George E. Foss

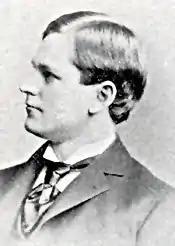

George Edmund Foss (July 2, 1863 – March 15, 1936) was a U.S. Representative from Illinois. He was a brother of Eugene Noble Foss.